Treasure Hunt (1994 film)

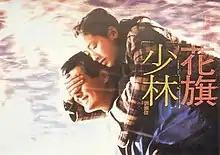
Film poster

Treasure Hunt is a 1994 Hong Kong film written and directed by Jeffrey Lau and starring Chow Yun-fat and Jacklyn Wu.